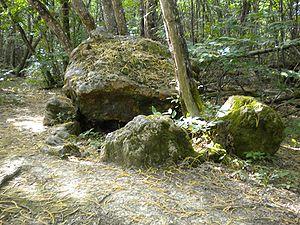
Le dolmen Peyre-Brune près de Seyssac, commune de Saint-Aquilin, Dordogne, France.